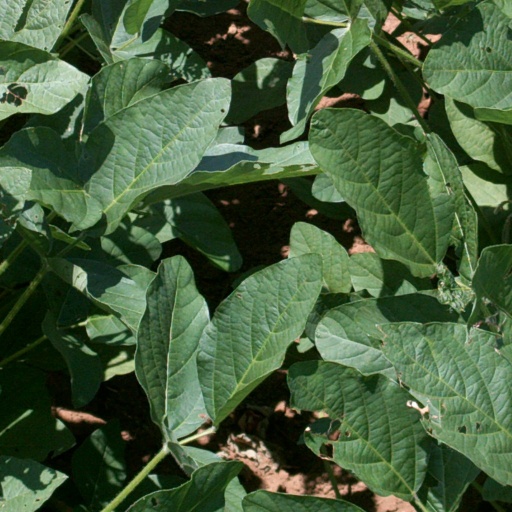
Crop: soybean